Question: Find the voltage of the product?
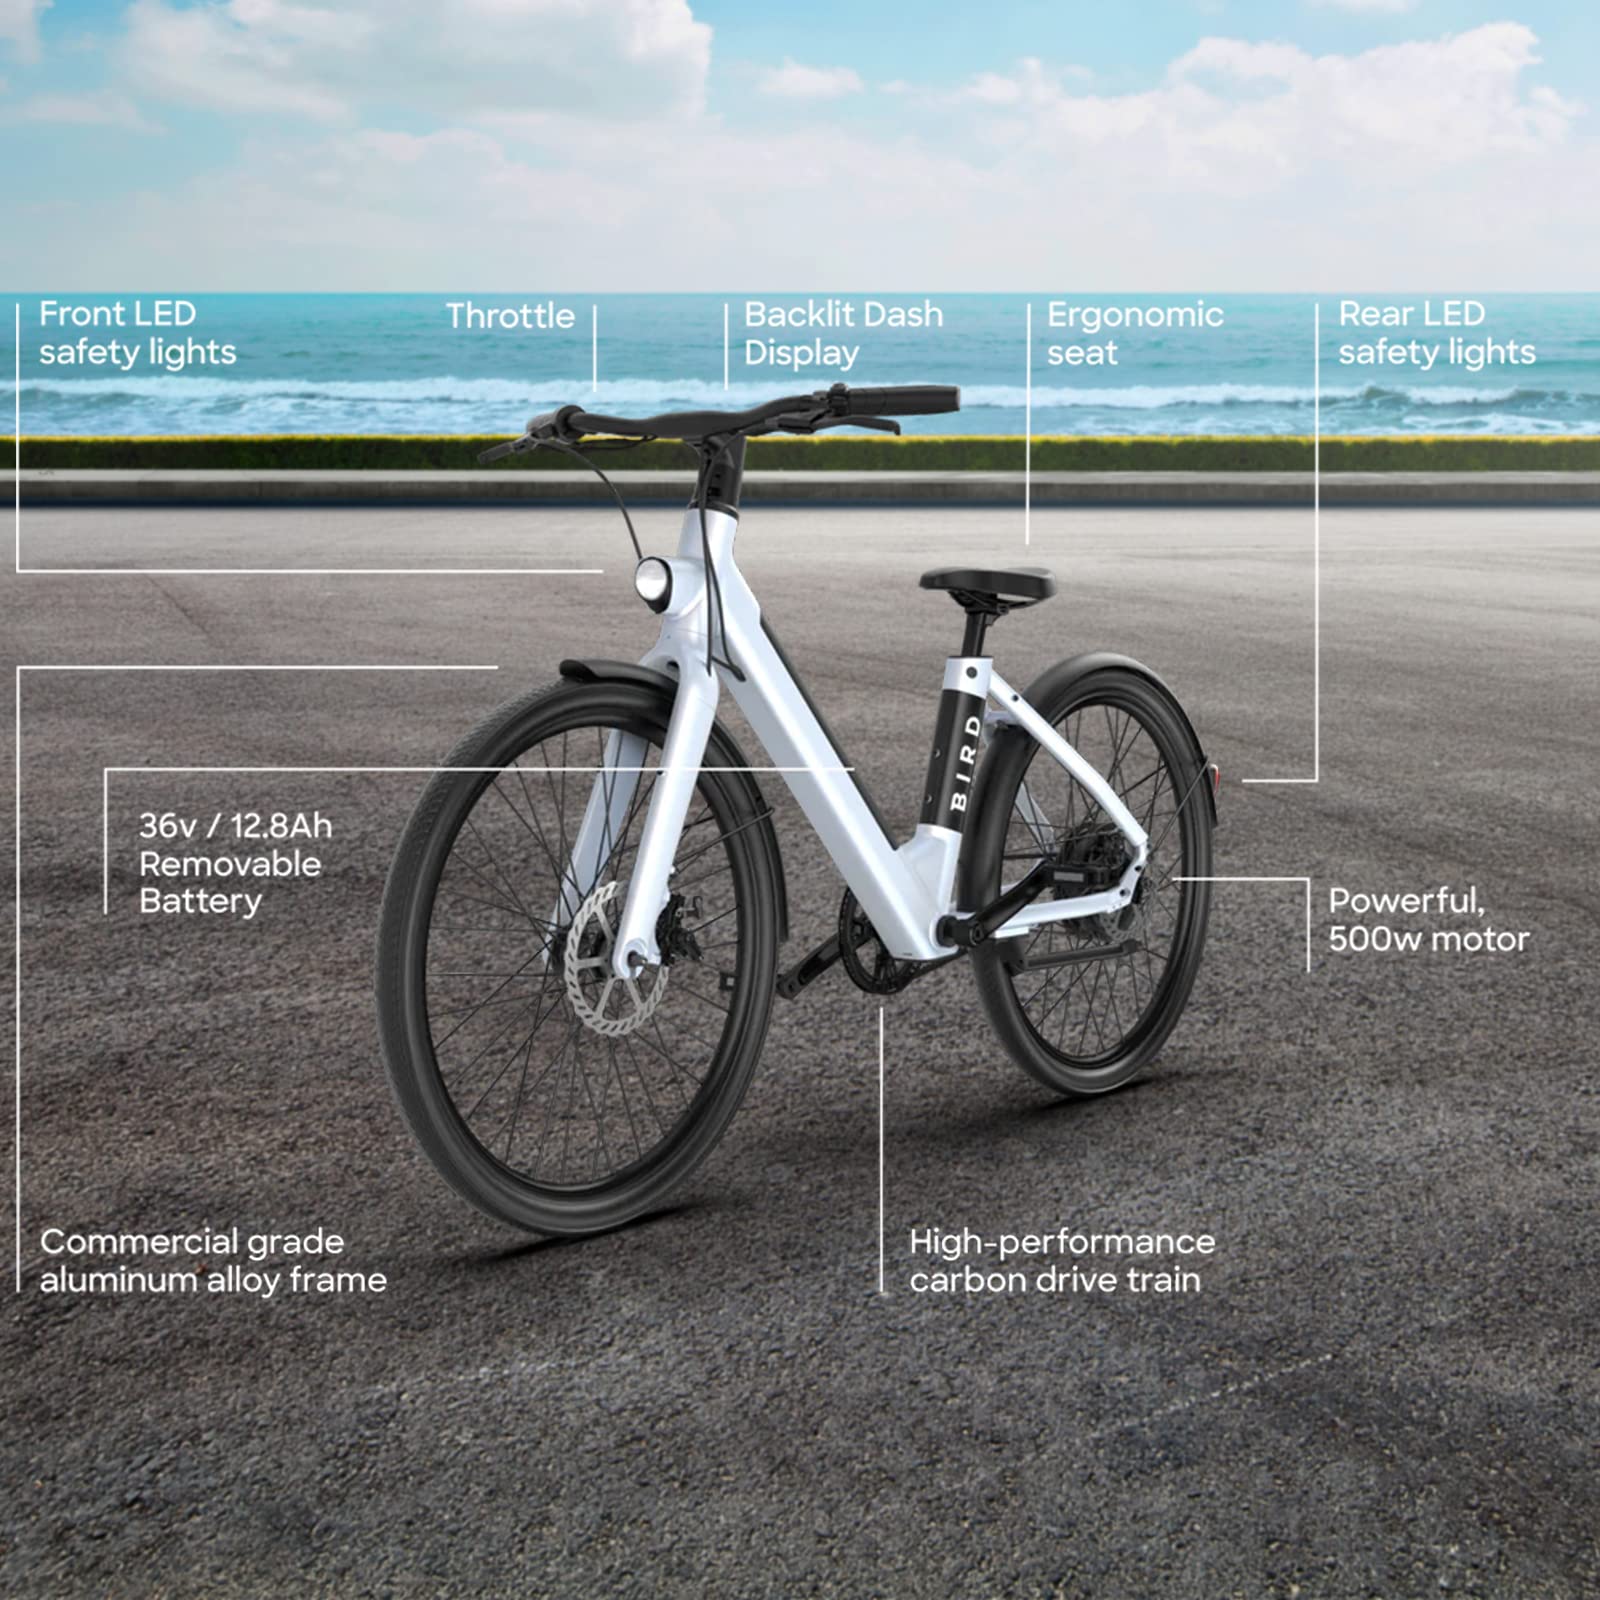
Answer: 36.0 volt